Poor Man's Bible

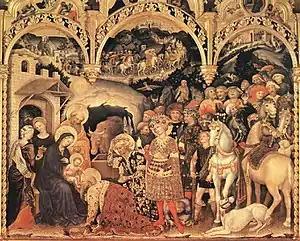
Painted altarpiece in the International Gothic style. The Virgin Mary and Christ Child sit to the extreme left, attended by several women. At the centre, the Three Kings stand and kneel before the child. To the right, and winding away into the distance is a procession of the king's retinue. The painting is remarkable for its elaborate and decorative treatment, many surfaces being embossed and gilded in different patterns.

Stained glass windows are created by cutting pieces of colored glass to match a drawn template and setting them into place in a mesh of lead "cames" and supporting the whole with rigid metal bars. Details such as facial features can be painted on the surface of the glass, and stains of bright yellow applied to enliven white areas. The effect is to add an appearance of brilliance and richness to a church interior, while the media lends itself to narratives. If the lead is properly maintained, stained glass is extremely durable and many windows have been in place for centuries.